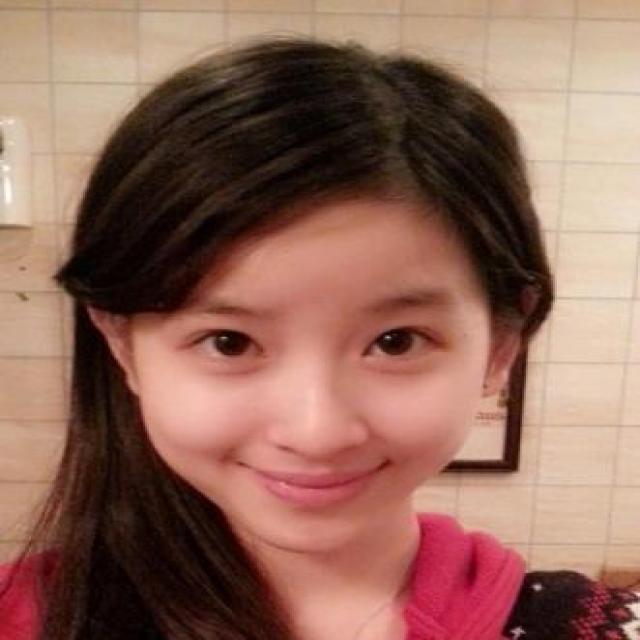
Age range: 21-44